Henry Paul (rugby)

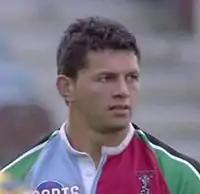
Paul in action for Harlequins RL

On 27 April 2006, Paul agreed a move back to rugby league joining . The London side beat off competition from the Penrith Panthers to secure his signature.